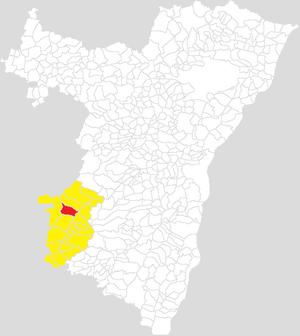
Communauté de communes de la Vallée de la Bruche
La Communauté de communes de la Vallée de la Bruche est une communauté de communes française, située dans le département du Bas-Rhin et la région Grand Est.
Cet article répertorie les 24 communautés de communes du Bas-Rhin, classées par ordre alphabétique, et liste, pour chaque, les communes les composant et le chef-lieu marqué en gras.